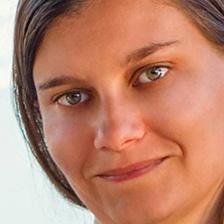
Label: faces